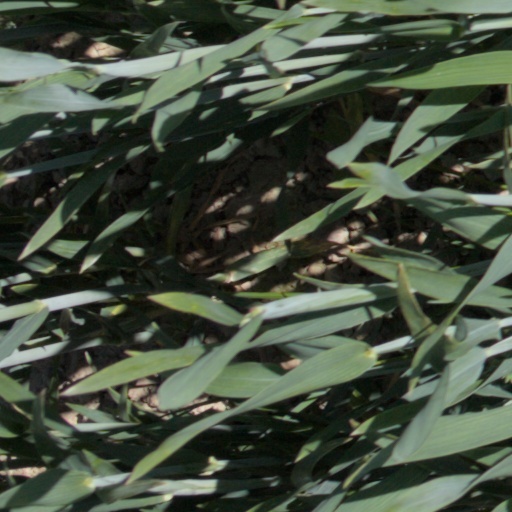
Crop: wheat